Samsung Galaxy A80

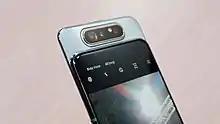
The camera module in selfie mode.

The Samsung Galaxy A80 is equipped with a triple-camera array consisting of a main 48-megapixel camera, flanked by an ultrawide 8-megapixel camera, and a ToF sensor. It also introduced a rotating camera; the back facing camera slides up and rotates forward automatically when put in selfie mode.